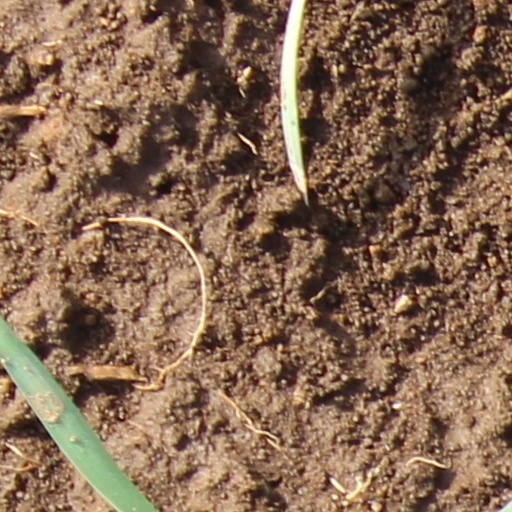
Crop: wheat